MS Mitsui Ocean Fuji

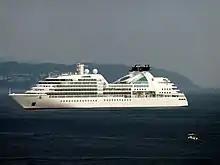
"Seabourn Odyssey" seen in Monaghan, Ireland

On 24 June 2008, Seabourn announced that they had appointed Captain Karlo Buer to be the ship's commander. The ship sailed on her first trip with guests on 25 June 2009, the day after her naming ceremony. The maiden voyage was a 14-night cruise to Istanbul. Its first season was spent in the Mediterranean Sea.